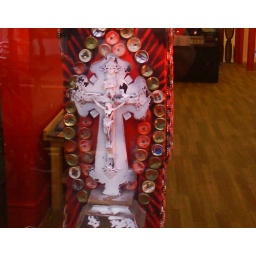
detail of art work window in Sydney street #6